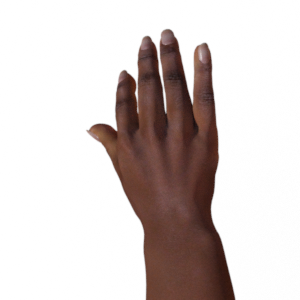
Label: paper